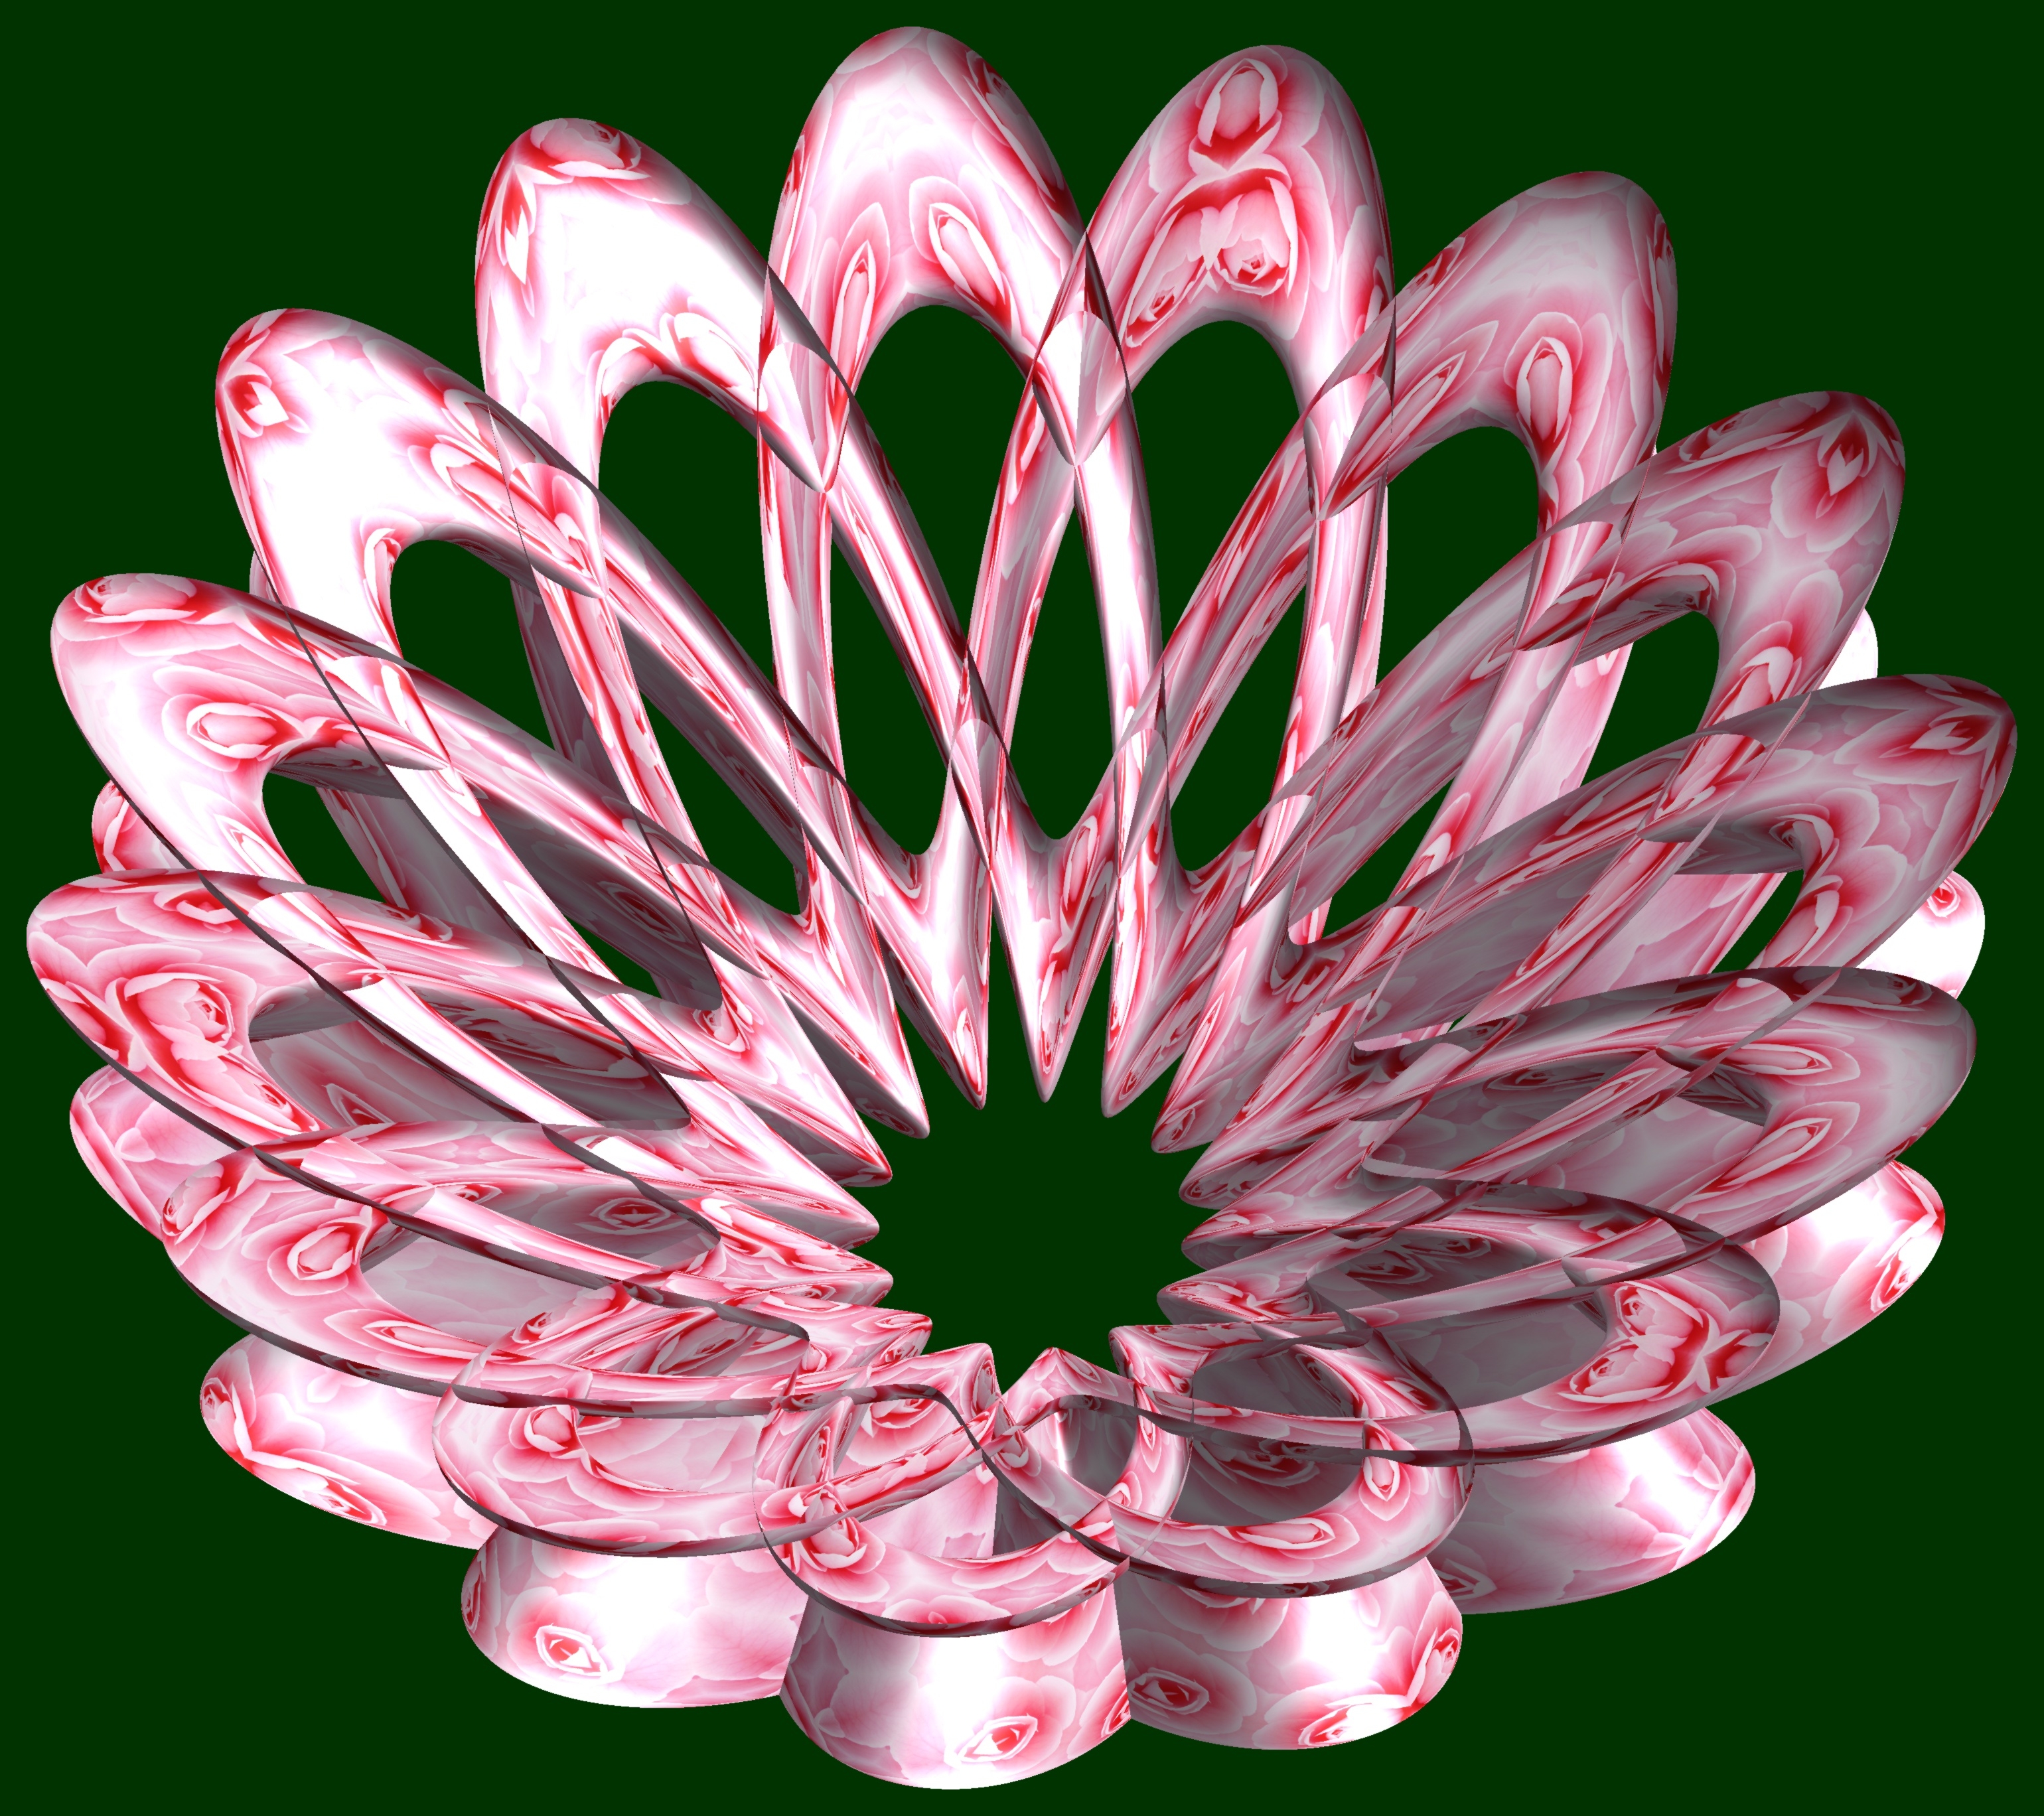
abstract, structure, plant, texture, flower, petal, pattern, geometry, pink, flora, sculpture, design, symmetry, 3d, graphic, shape, floristry, torus, mathematica, cg, parametricplot3d, code, program, algorithm, mapping, geometricsculpture, pentagram, macro photography, flowering plant, land plant